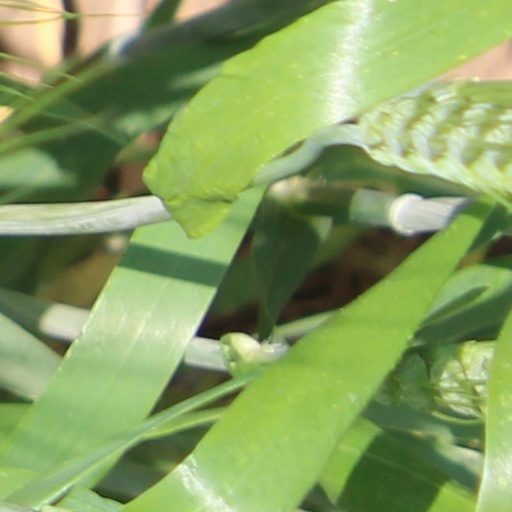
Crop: wheat